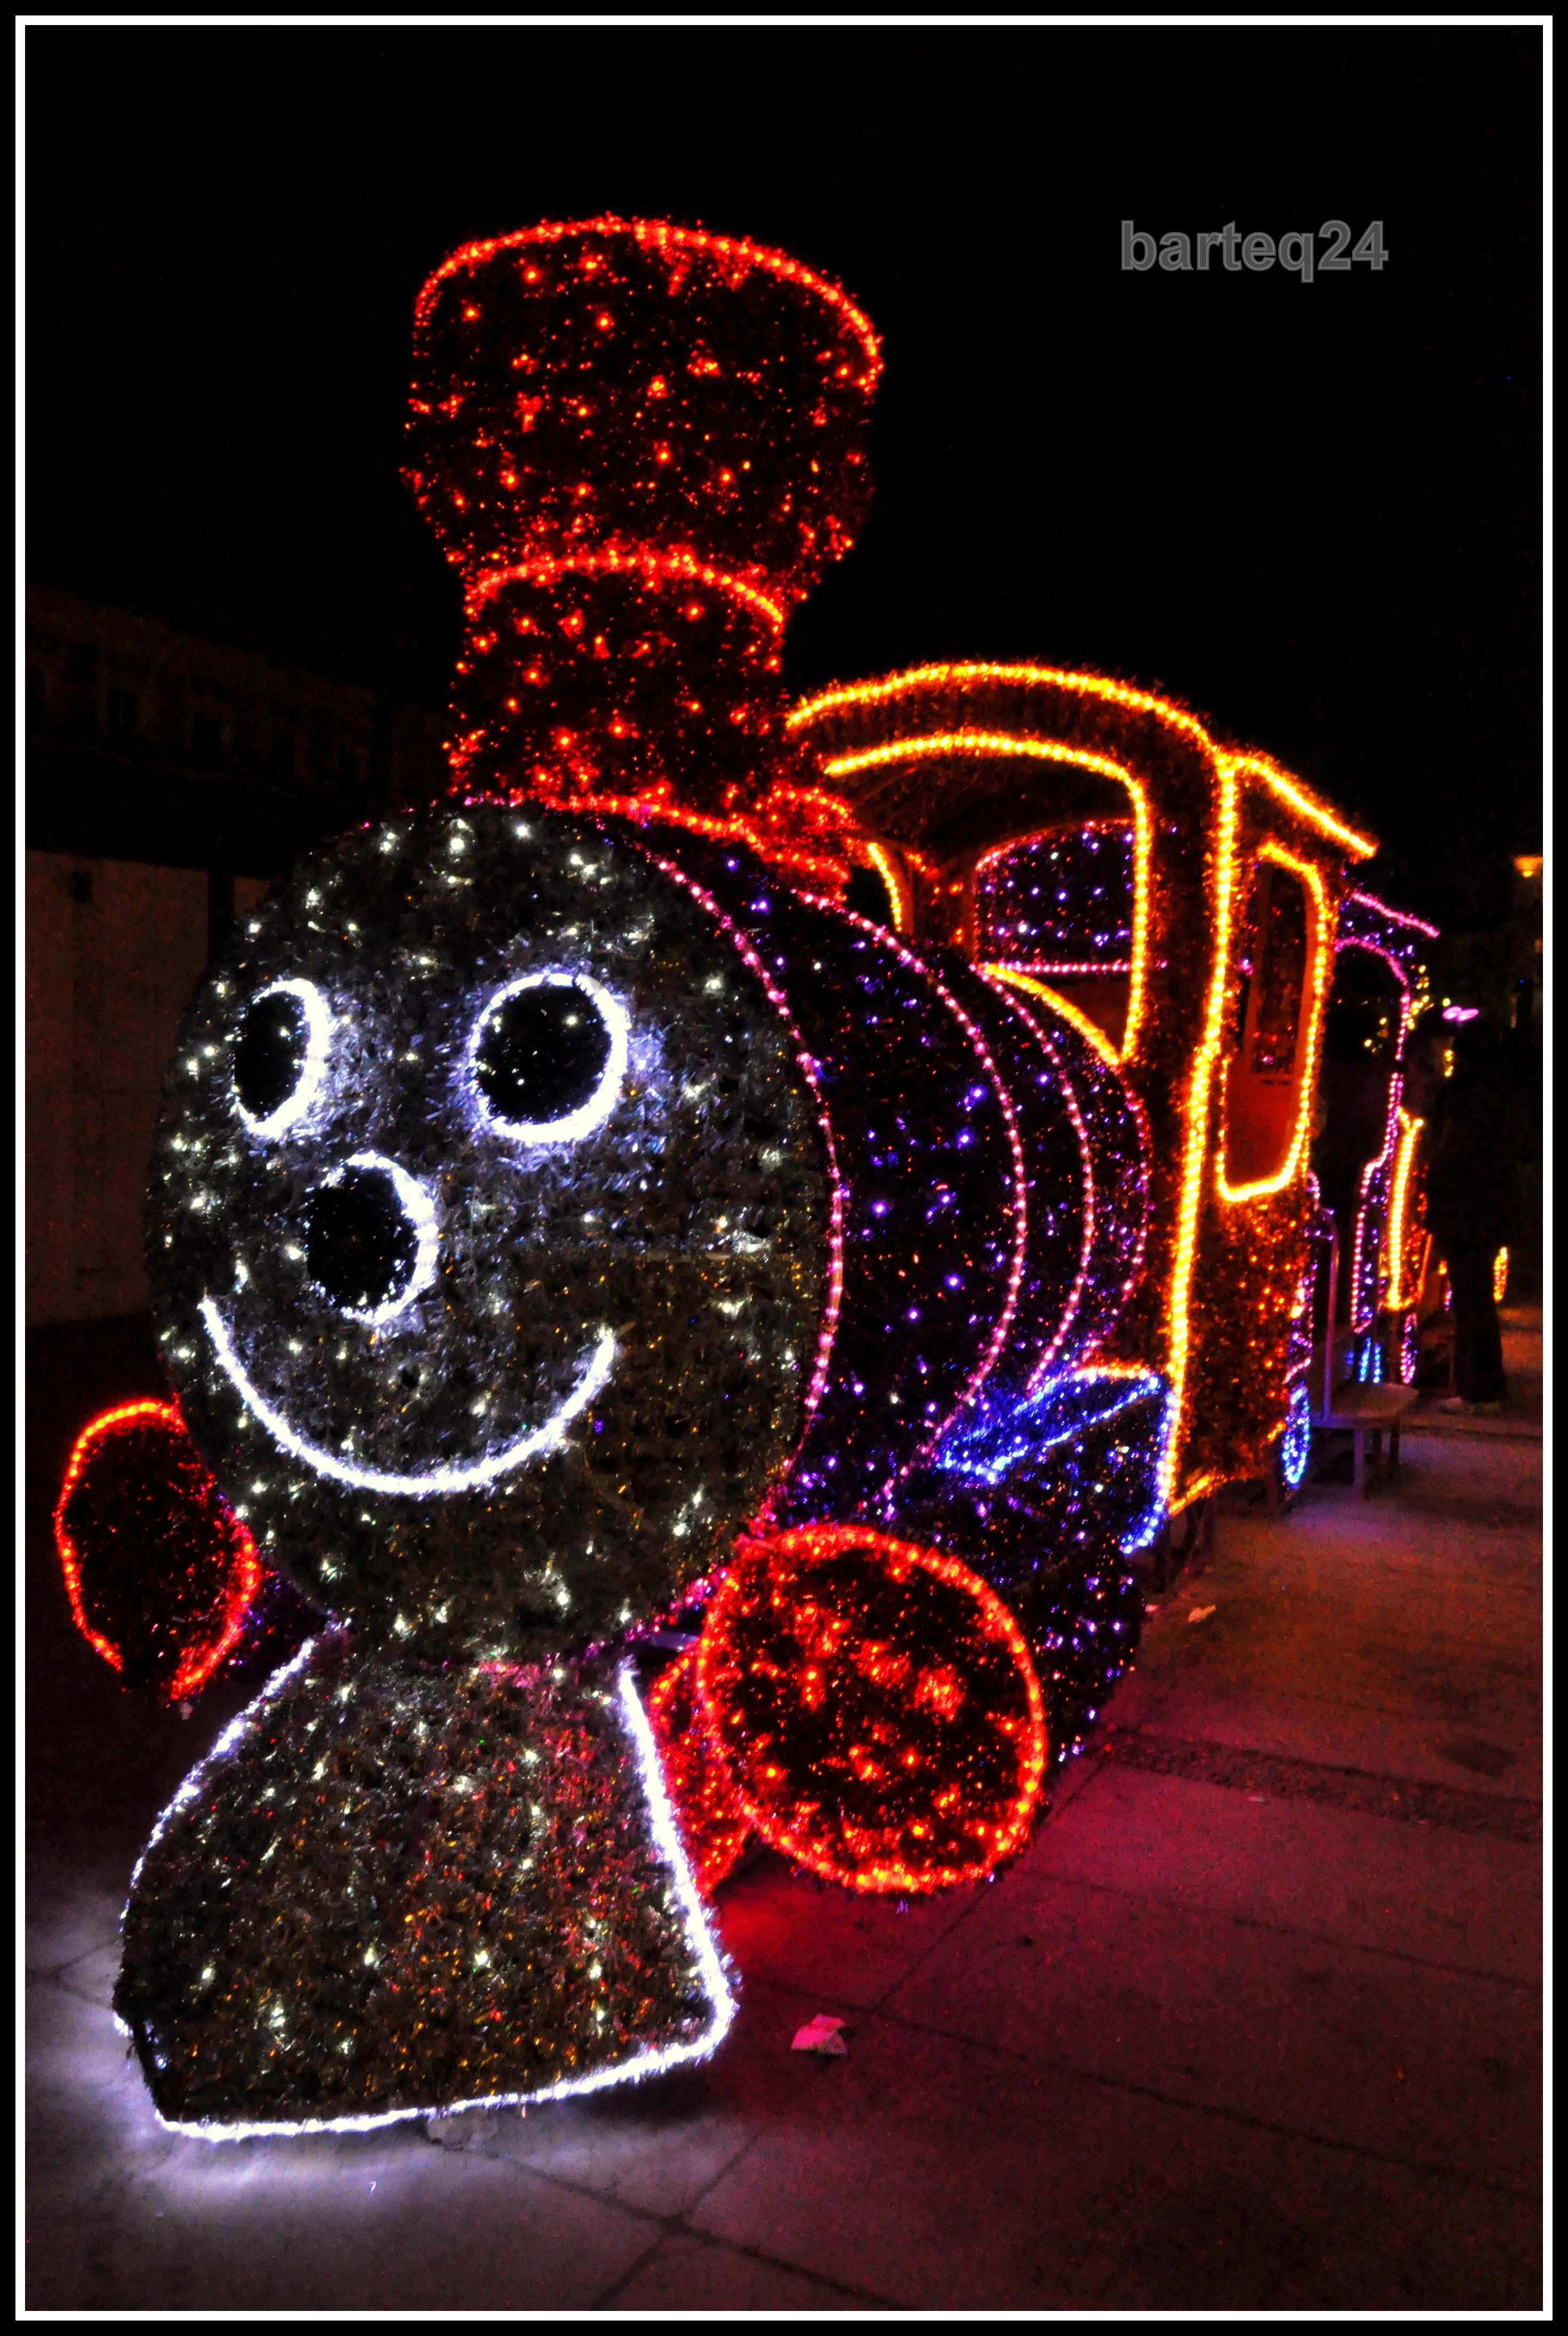
europe, art, illustration, poland, europa, polska, warsaw, warszawa, mazovia, mazowsze